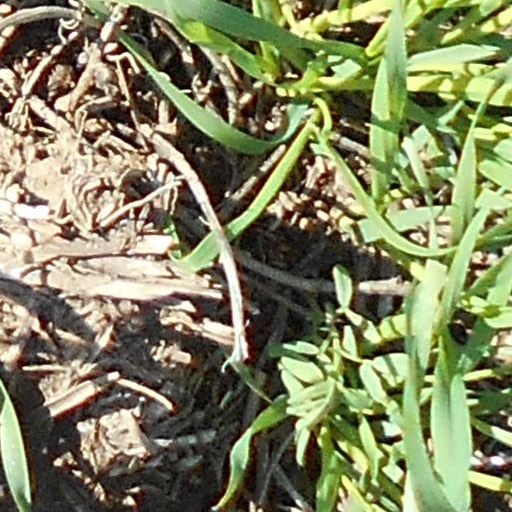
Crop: wheat